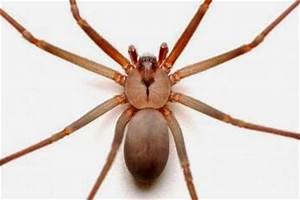
Label: ragno